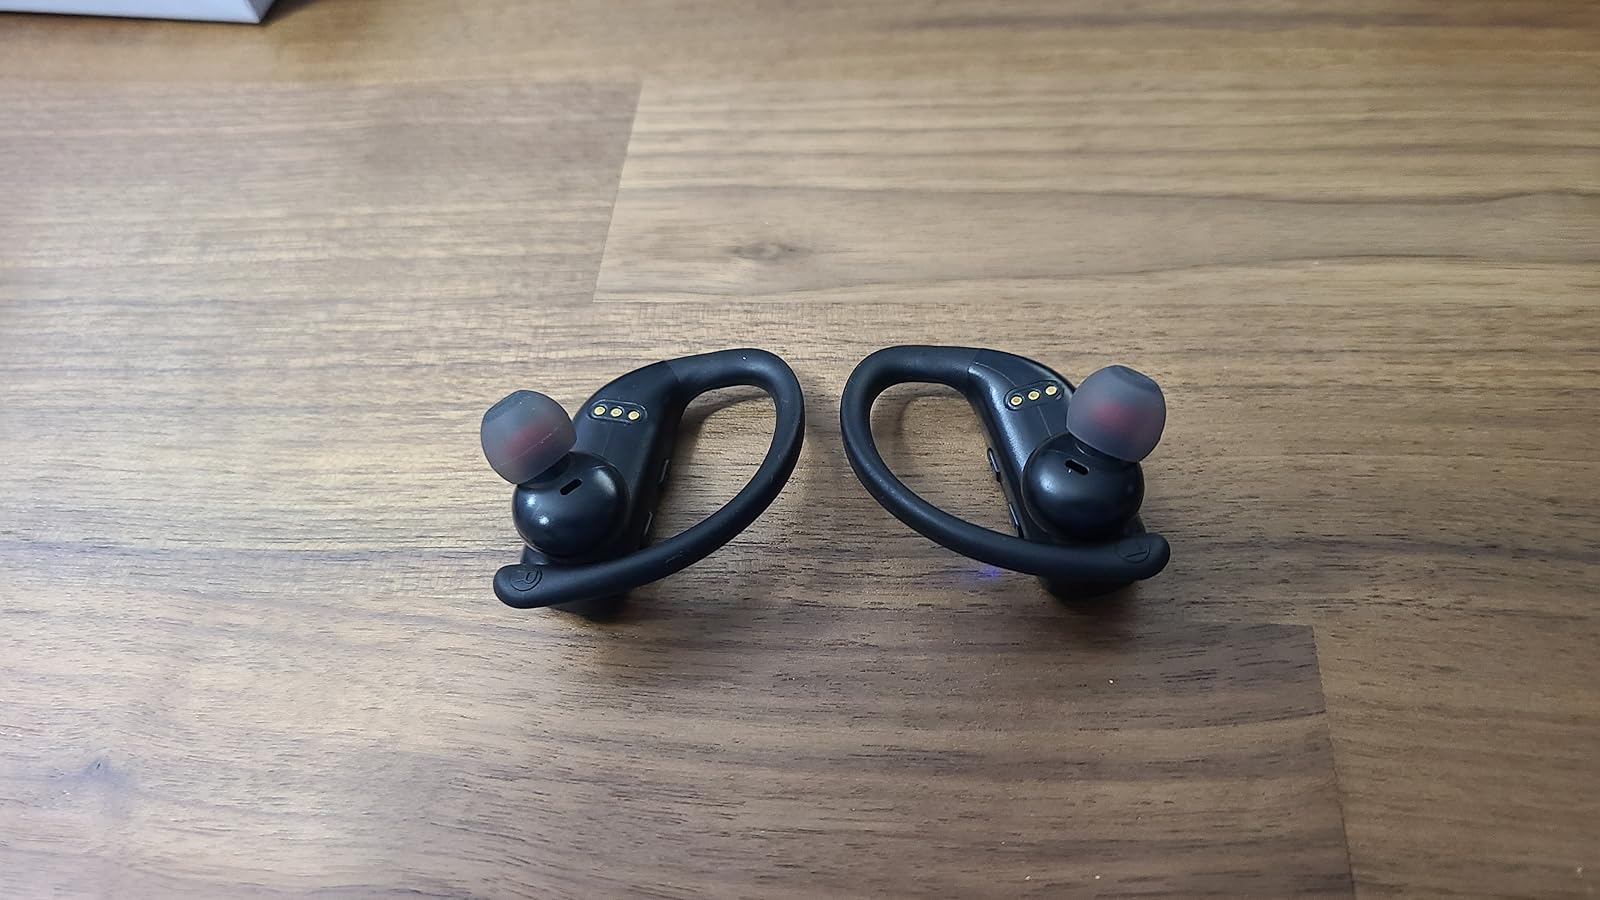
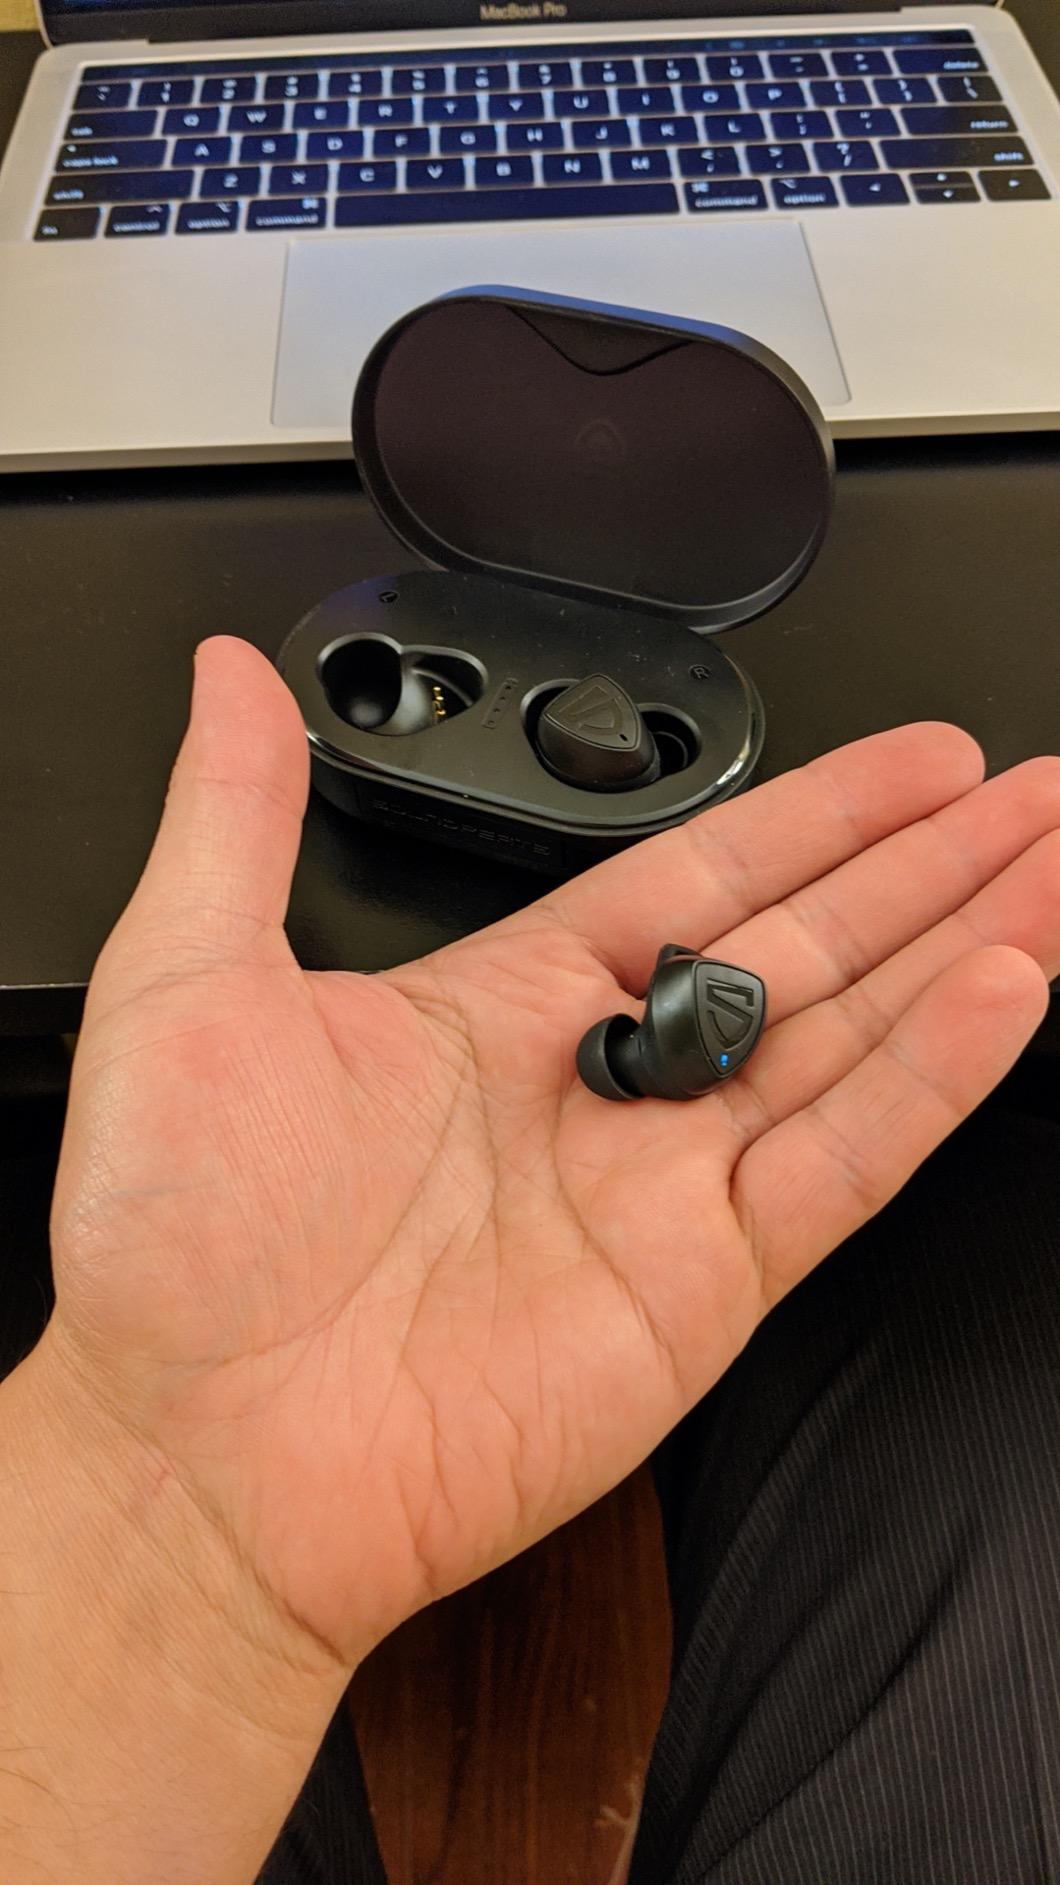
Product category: earbuds
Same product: no